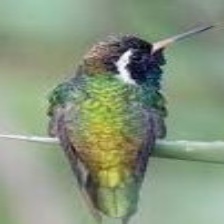
Species: WHITE EARED HUMMINGBIRD
Scientific name: BASILINNA LEUCOTIS
ImageNet parent category: hummingbird